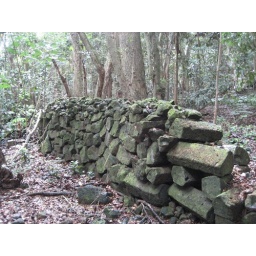
A rock wall created by the Polynesian settlers.